Dávid Bartimej Tencer

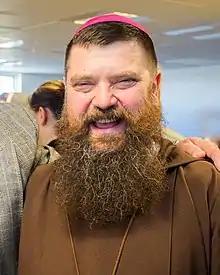
Tencer in 2019

Dávid Bartimej Tencer OFM Cap. (born 18 May 1963) is a Slovak prelate of the Catholic Church and has served as the Bishop of Reykjavík since 2015.